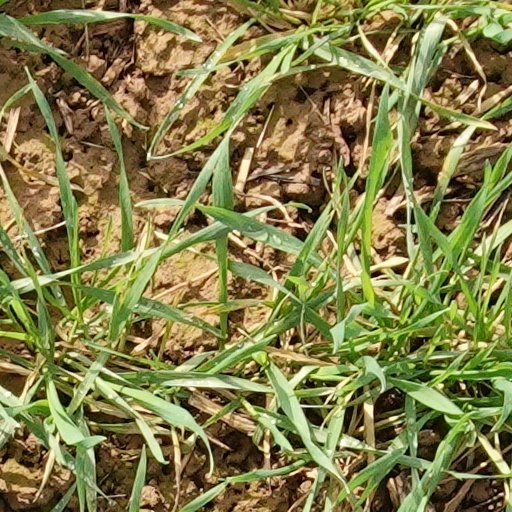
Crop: wheat